Anilox

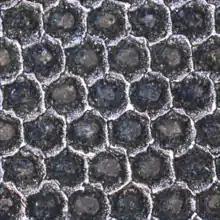
Optical micrograph of anilox cells. Each cell is about 100 μm across.

Anilox rolls were originally made using a process of mechanical engraving, utilizing hardened steel tools of various cell counts and cell shapes diamond pecking machine, but modern rolls are laser engraved.